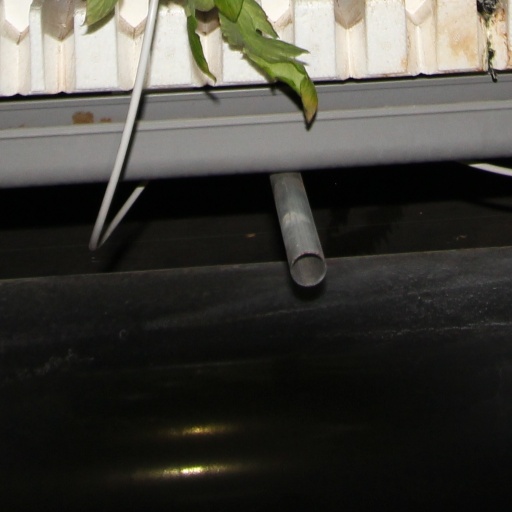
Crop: tomato